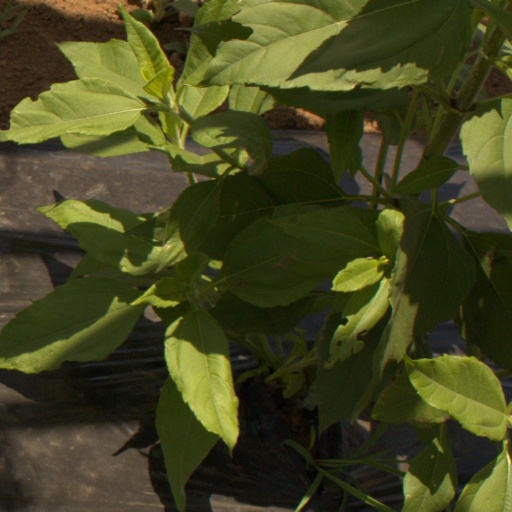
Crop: Jerusalem artichoke